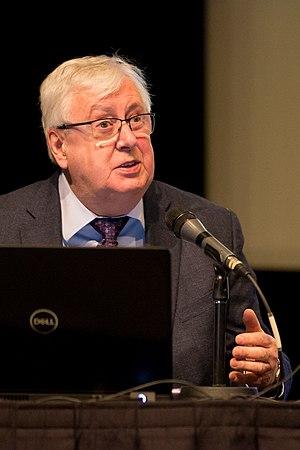
Portrait du bibliothécaire Marcel Lajeunesse lors d'une conférence donnée dans le cadre du colloque Histoire et bibliothèques portant sur l'histoire des femmes bibliothécaires au Québec.
Marcel Lajeunesse, né en 1942 à Mont-Laurier, est un bibliothécaire, professeur et historien québécois. Il est reconnu pour sa contribution dans le domaine de l'histoire du livre et des bibliothèques au Canada.